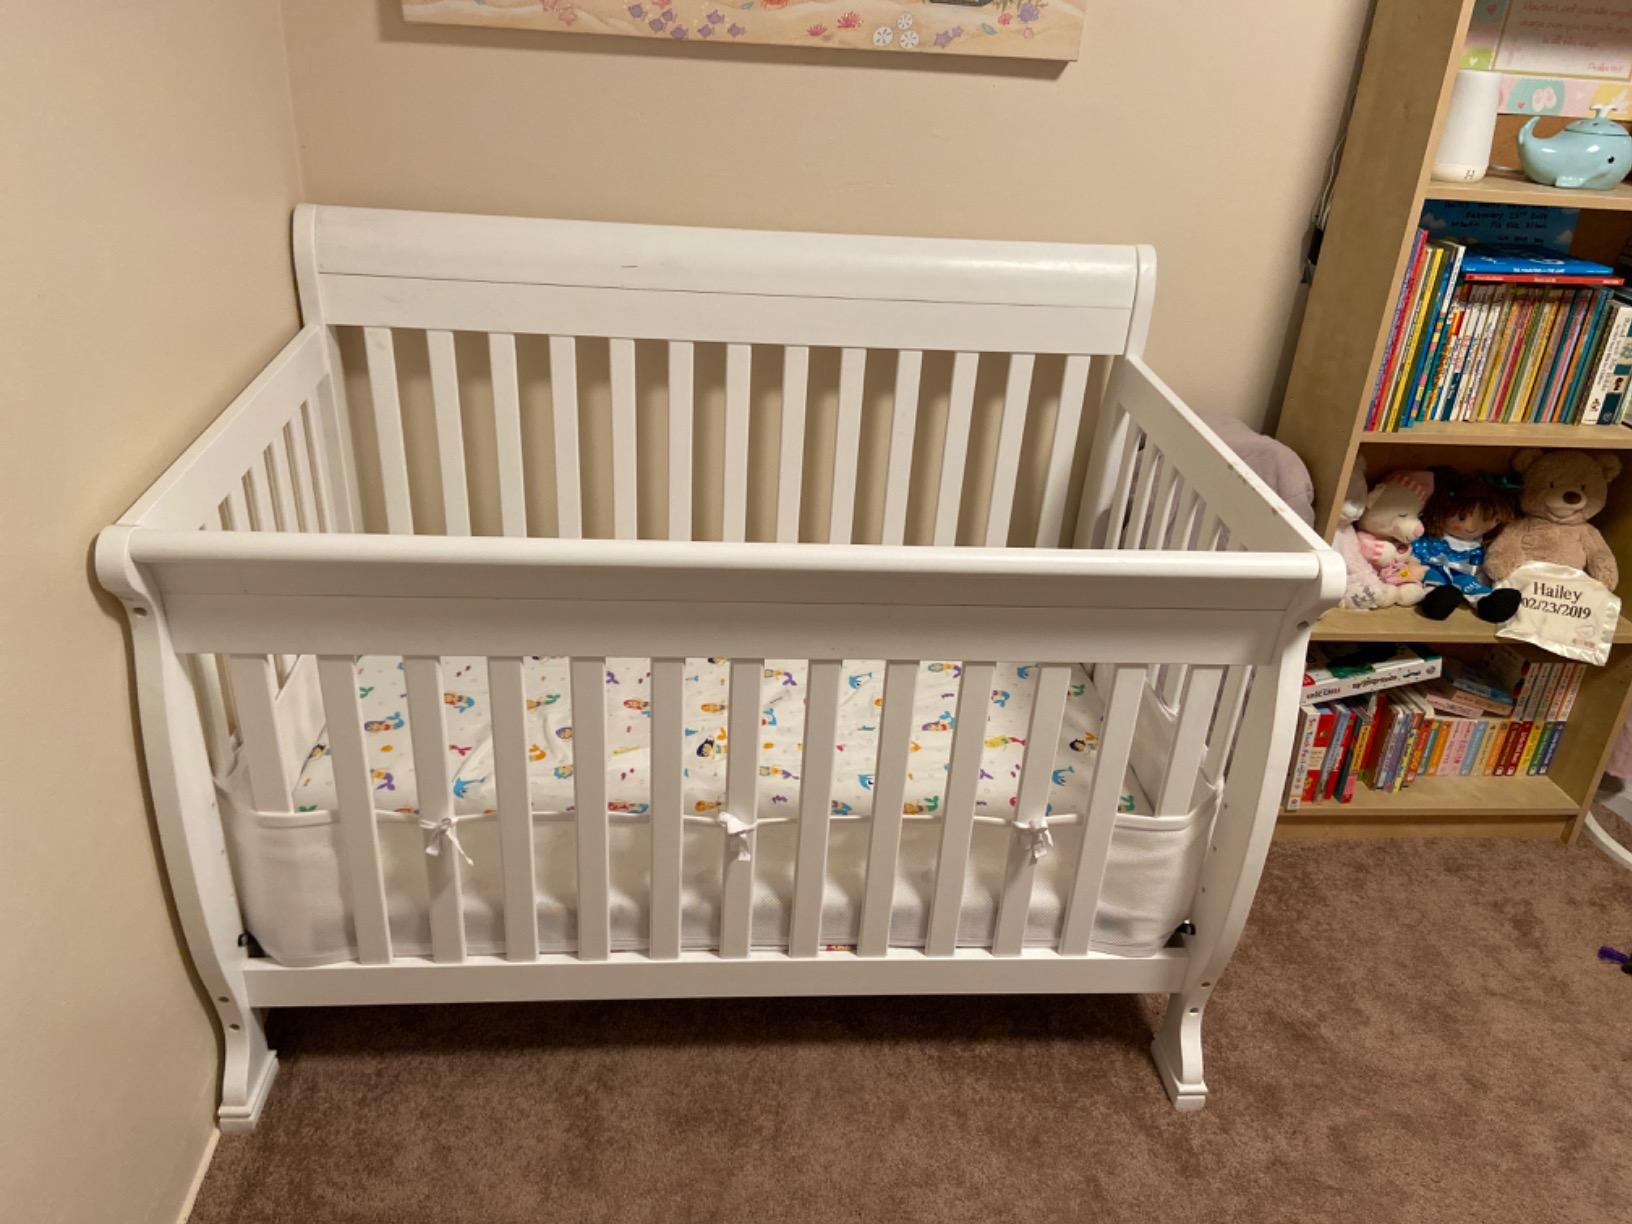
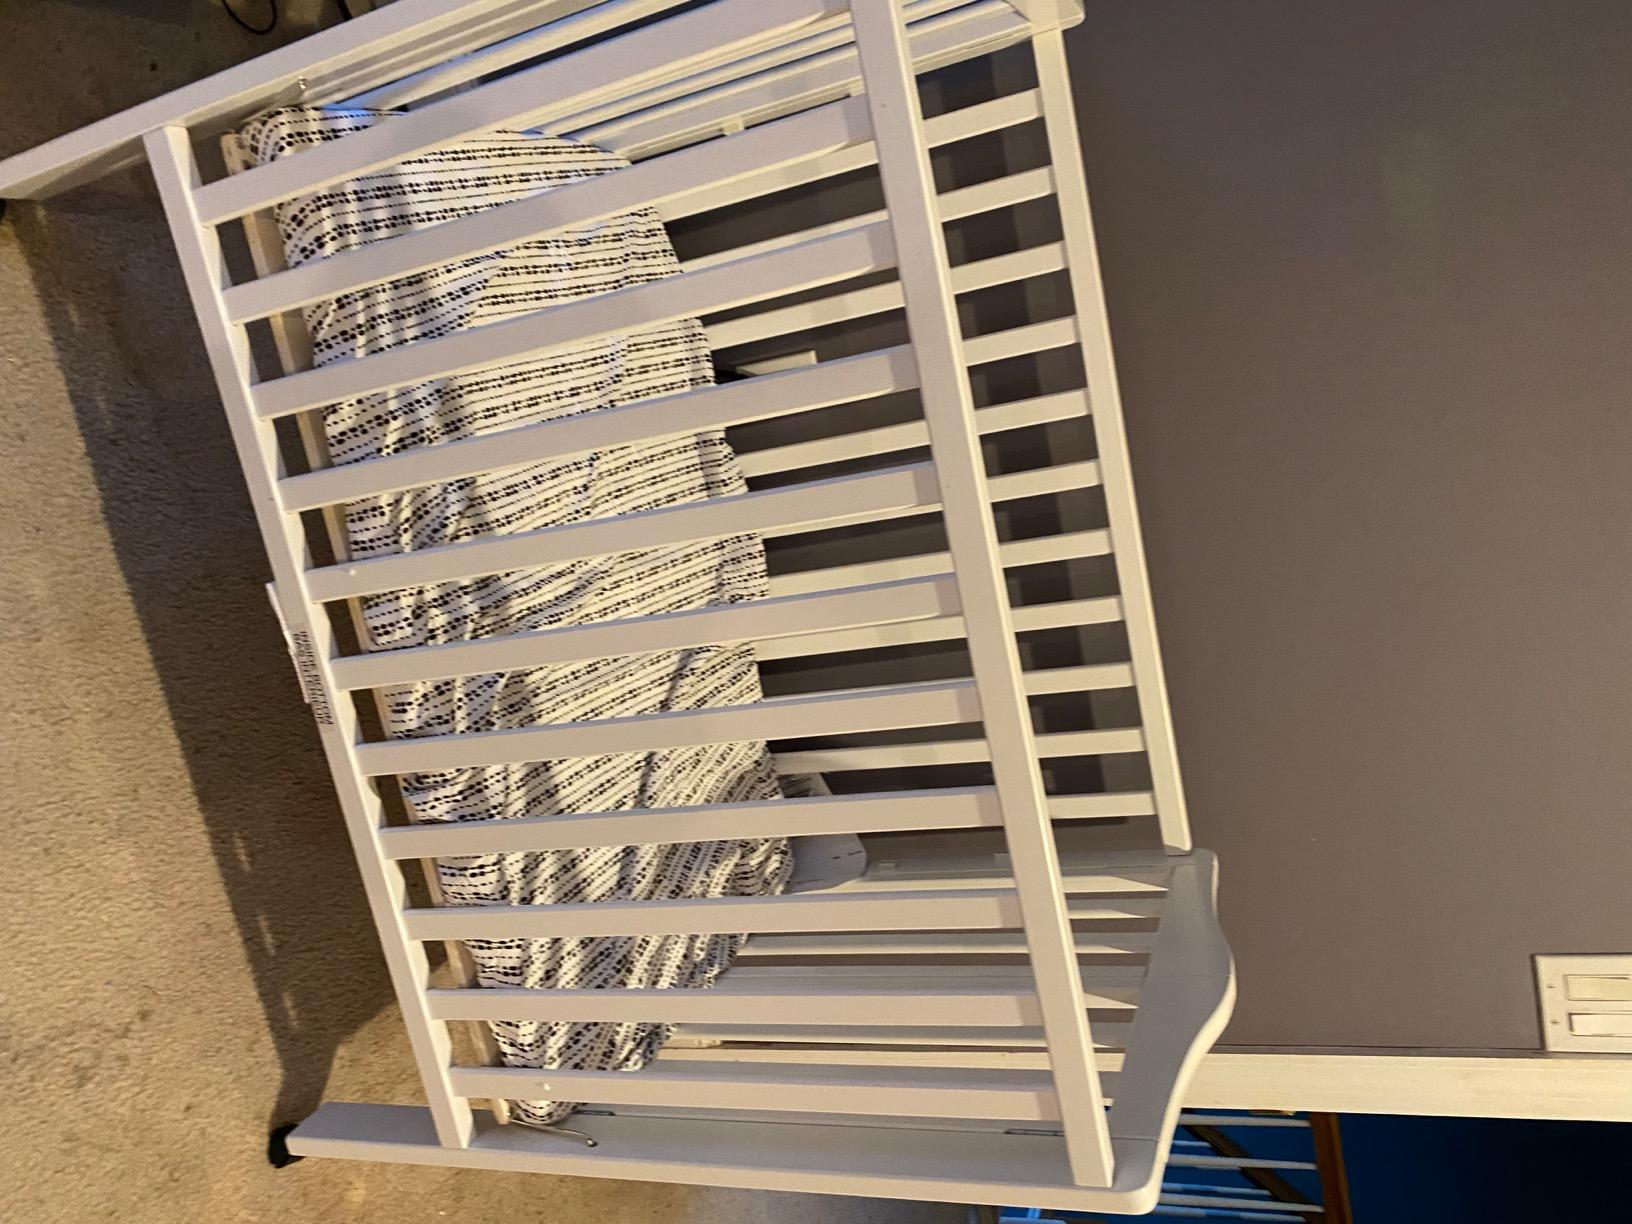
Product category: products_crib
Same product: no